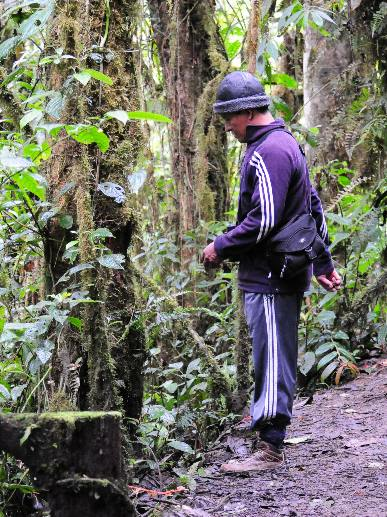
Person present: Yes